Canada's Wonderland

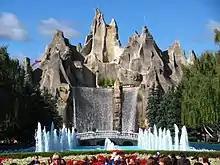
During the park's development, it was decided that Wonder Mountain would serve as its centrepiece, as opposed to the replica Eiffel Towers found in its sister parks Kings Island and Kings Dominion.

Concerns were also raised about the cultural implications of allowing an American theme park to open in Canada. Many felt that it would be a "Trojan Horse" for American culture. To counter the criticism, Taft planned to open Frontier Canada, a part of the park devoted to Canada's history. Early park maps show the area encompassing what is now Splash Works, White Water Canyon, the Action Theatre and the southern part of Kidzville. Taft also proposed including a steam passenger train. While Frontier Canada was not brought up as an idea until 2019 by a different owner, several original themes remain in the area. Unlike its sister parks, Kings Island and Kings Dominion, it was decided early that the centrepiece of the park would not be a replica of Paris's famous Eiffel Tower. Instead, the park's designers chose to build a massive mountain, known as Wonder Mountain, situated at the top of International Street. Wonder Mountain featured a huge waterfall and interior pathways that led visitors to a look-out point. The interior pathways have been closed since and have remained closed. In 2018, the park announced plans to open a Hyatt House and Hyatt Place–branded hotel eventually.